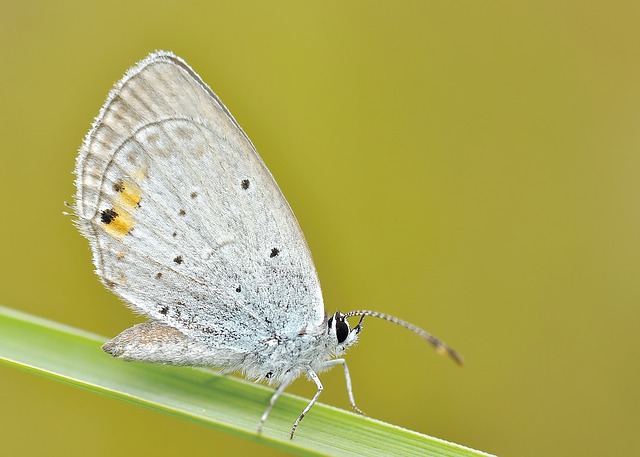
Label: butterfly